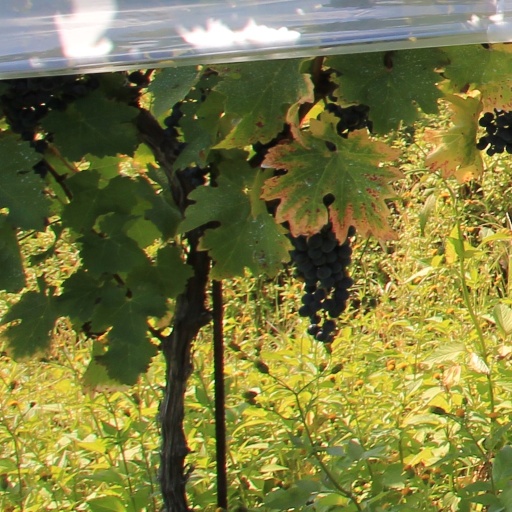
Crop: grape